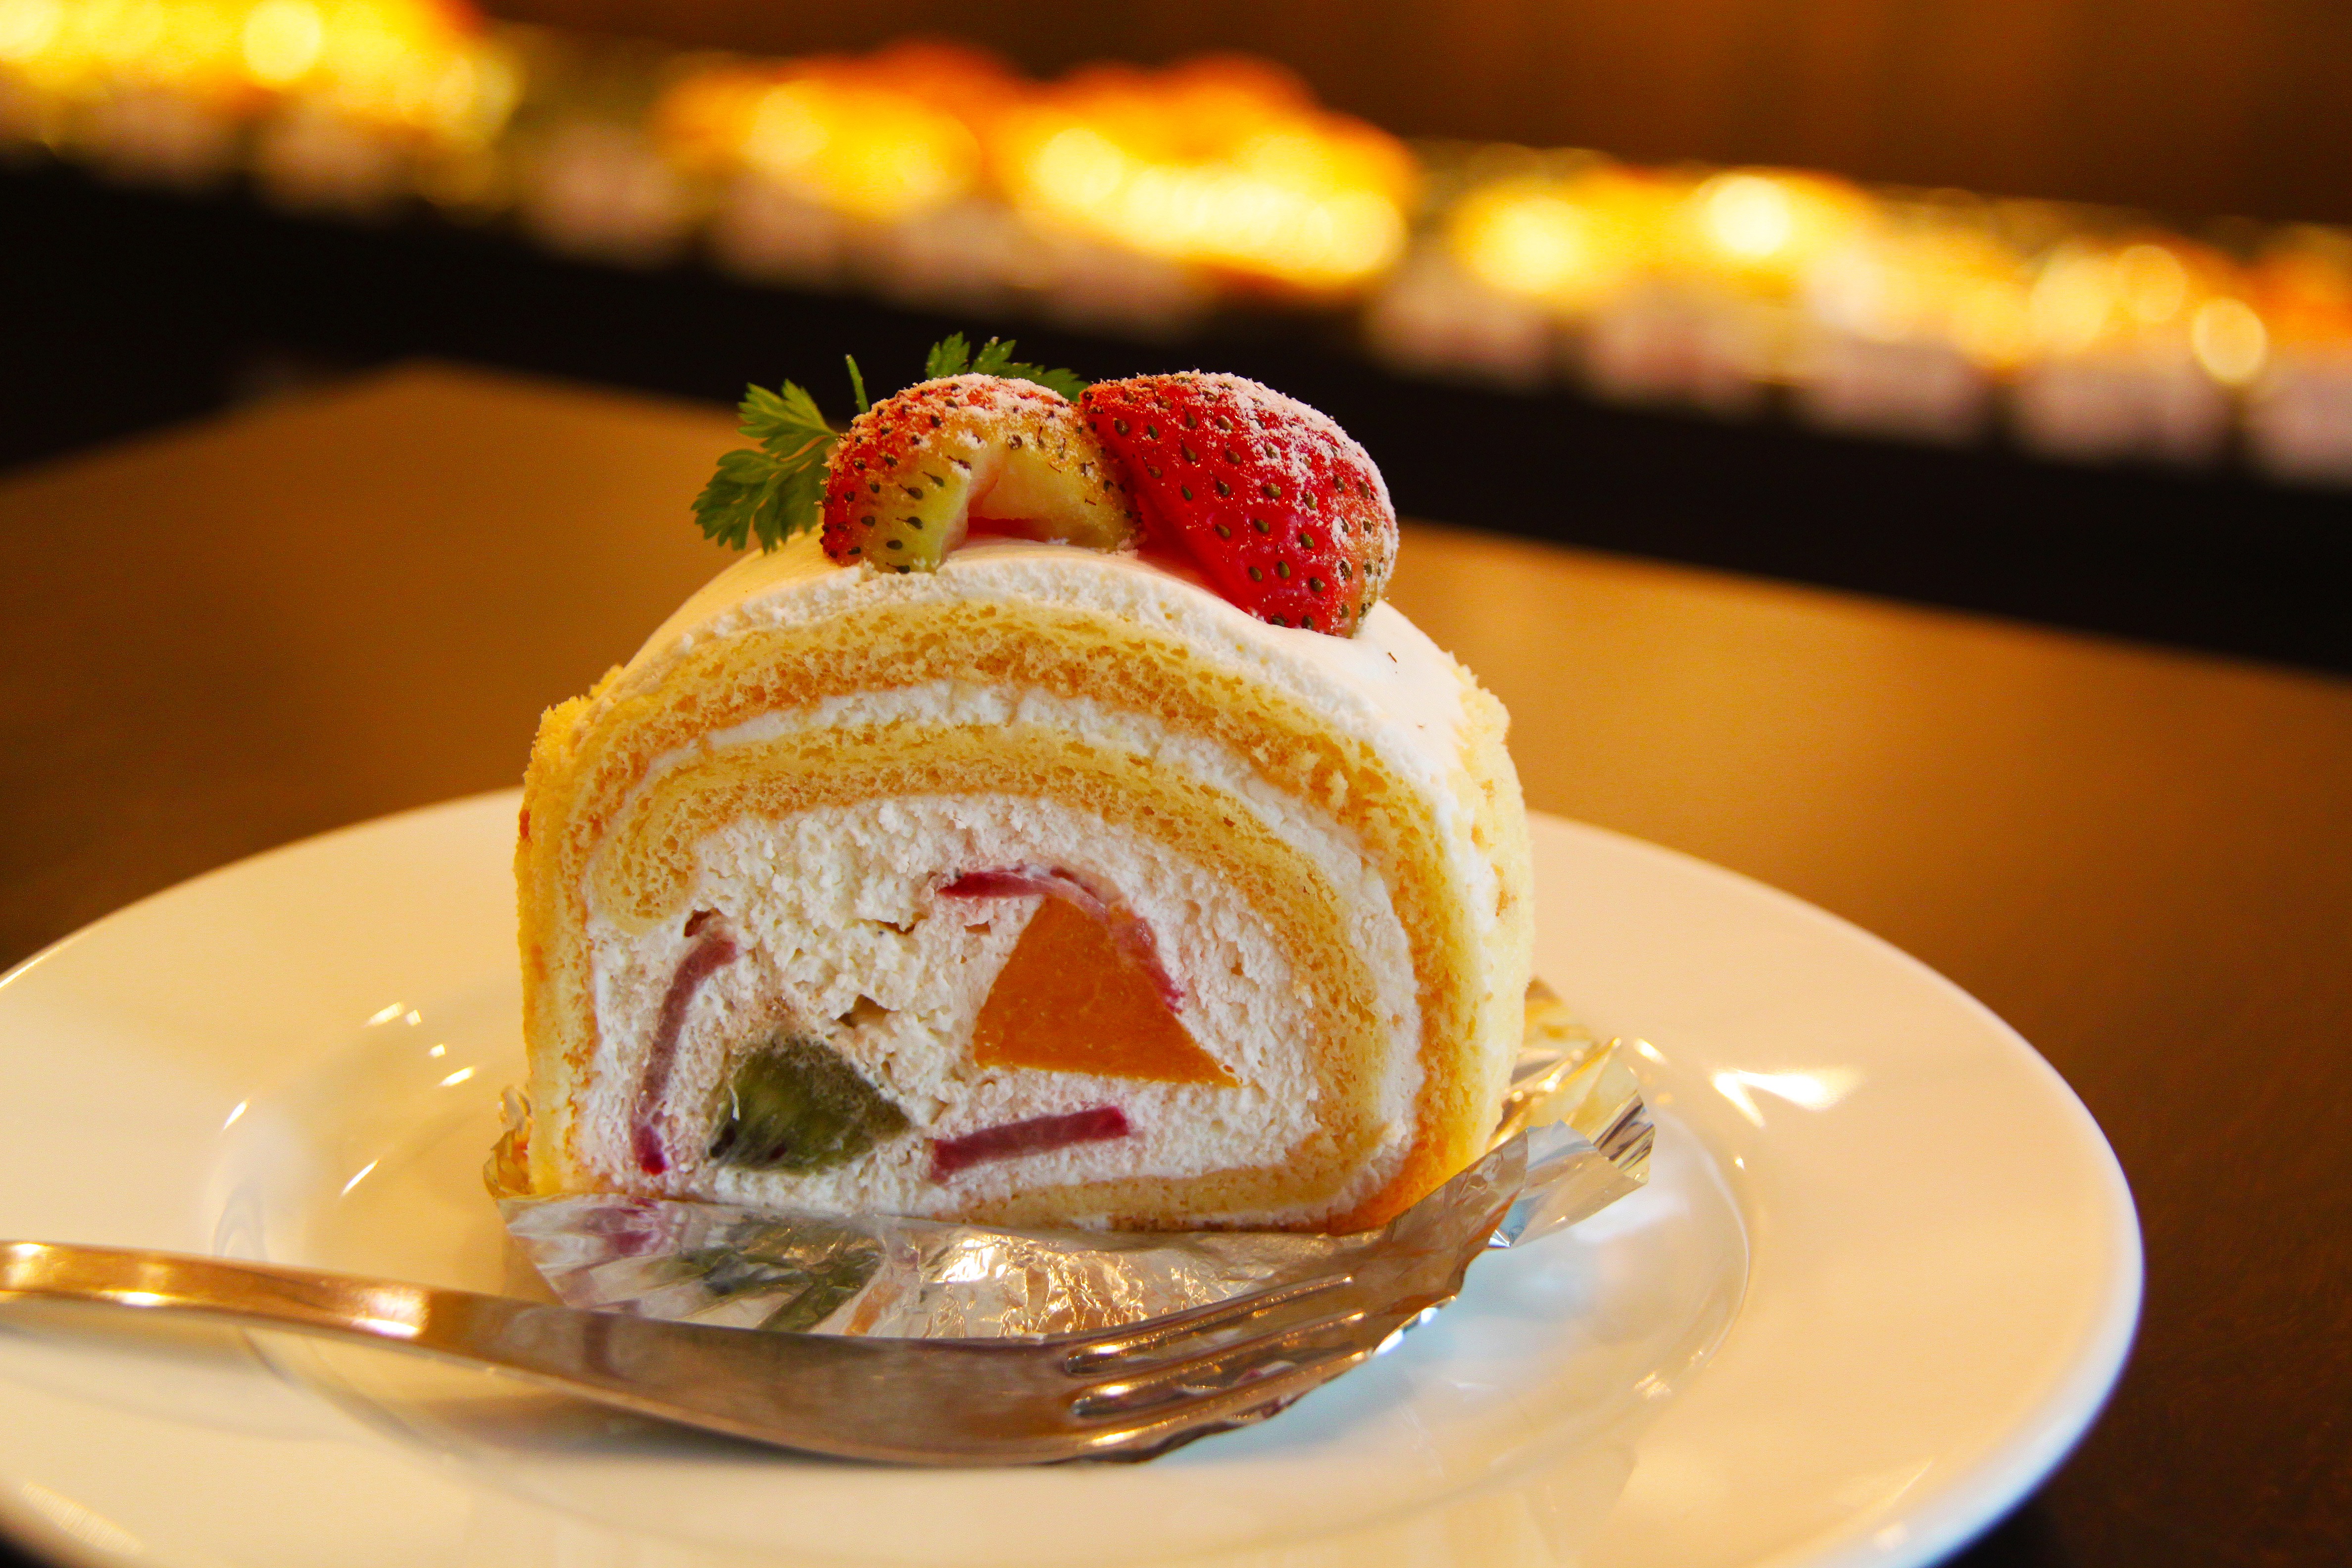
sweet, dish, meal, food, produce, breakfast, baking, japan, dessert, cuisine, cream, delicious, cake, strawberry, icing, osaka, sweetness, flavor, strawberry cake, cream cake